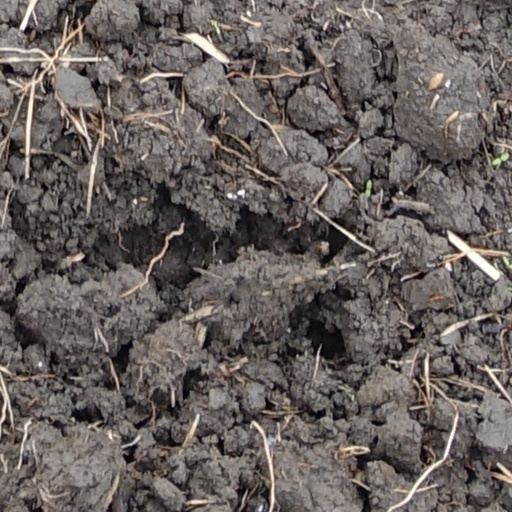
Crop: wheat